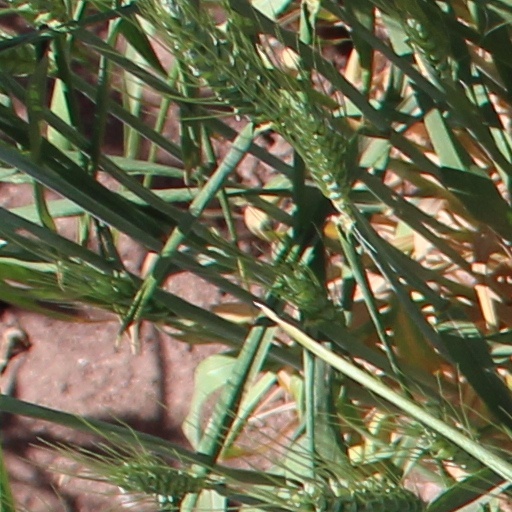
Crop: wheat